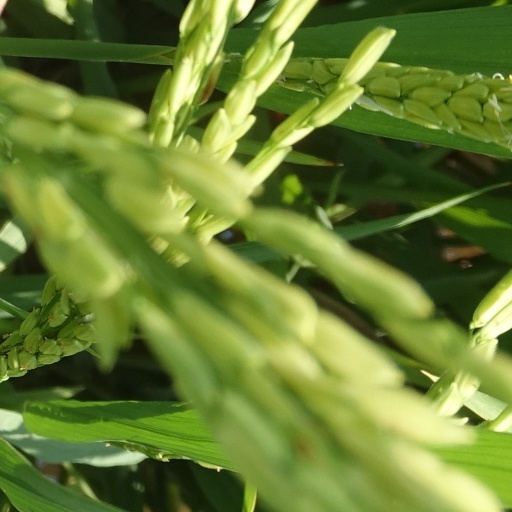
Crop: rice